Ultrabithorax

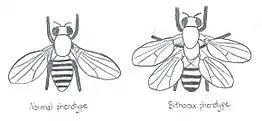

Ultrabithorax (Ubx) is a homeobox gene found in insects, and is used in the regulation of patterning in morphogenesis. There are many possible products of this gene, which function as transcription factors. Ubx is used in the specification of serially homologous structures, and is used at many levels of developmental hierarchies. In "Drosophila melanogaster" it is expressed in the third thoracic (T3) and first abdominal (A1) segments and represses wing formation. The Ubx gene regulates the decisions regarding the number of wings and legs the adult flies will have. The developmental role of the Ubx gene is determined by the splicing of its product, which takes place after translation of the gene. The specific splice factors of a particular cell allow the specific regulation of the developmental fate of that cell, by making different splice variants of transcription factors. In "D. melanogaster", at least six different isoforms of Ubx exist.